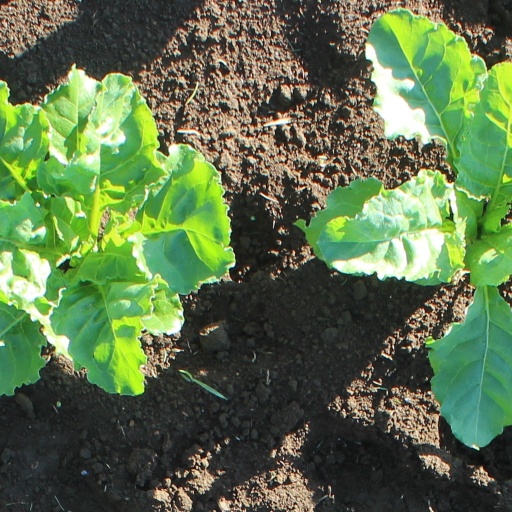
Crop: sugar beet